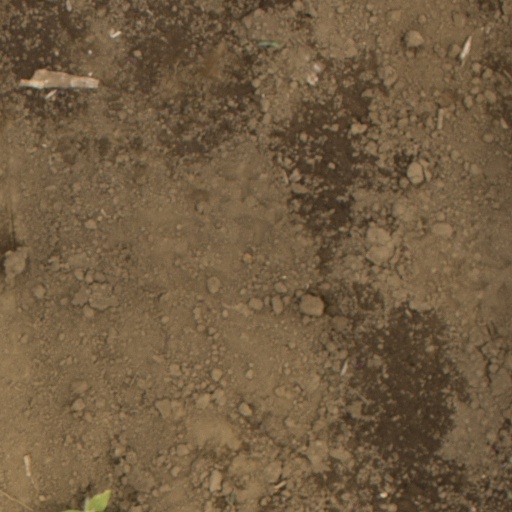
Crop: Jerusalem artichoke